Rajsko, Oświęcim County

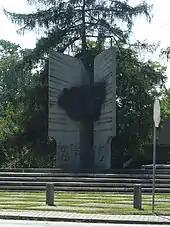
World War II memorial

The village was first mentioned in 1272 as "Raysko" in a Latin document when the village was bestowed by Władysław of Opole on Herman Surnagel in order to bring the settlement under German law.